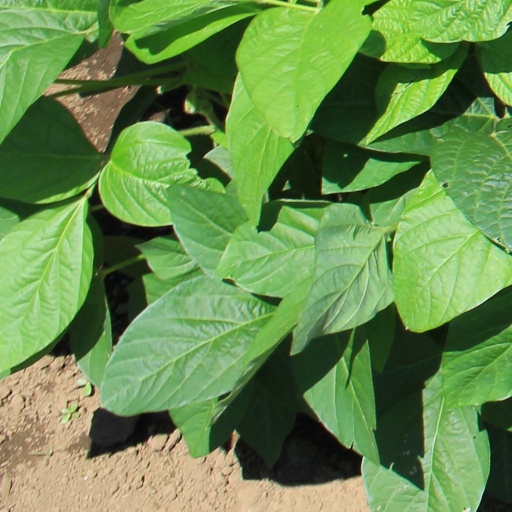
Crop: soybean